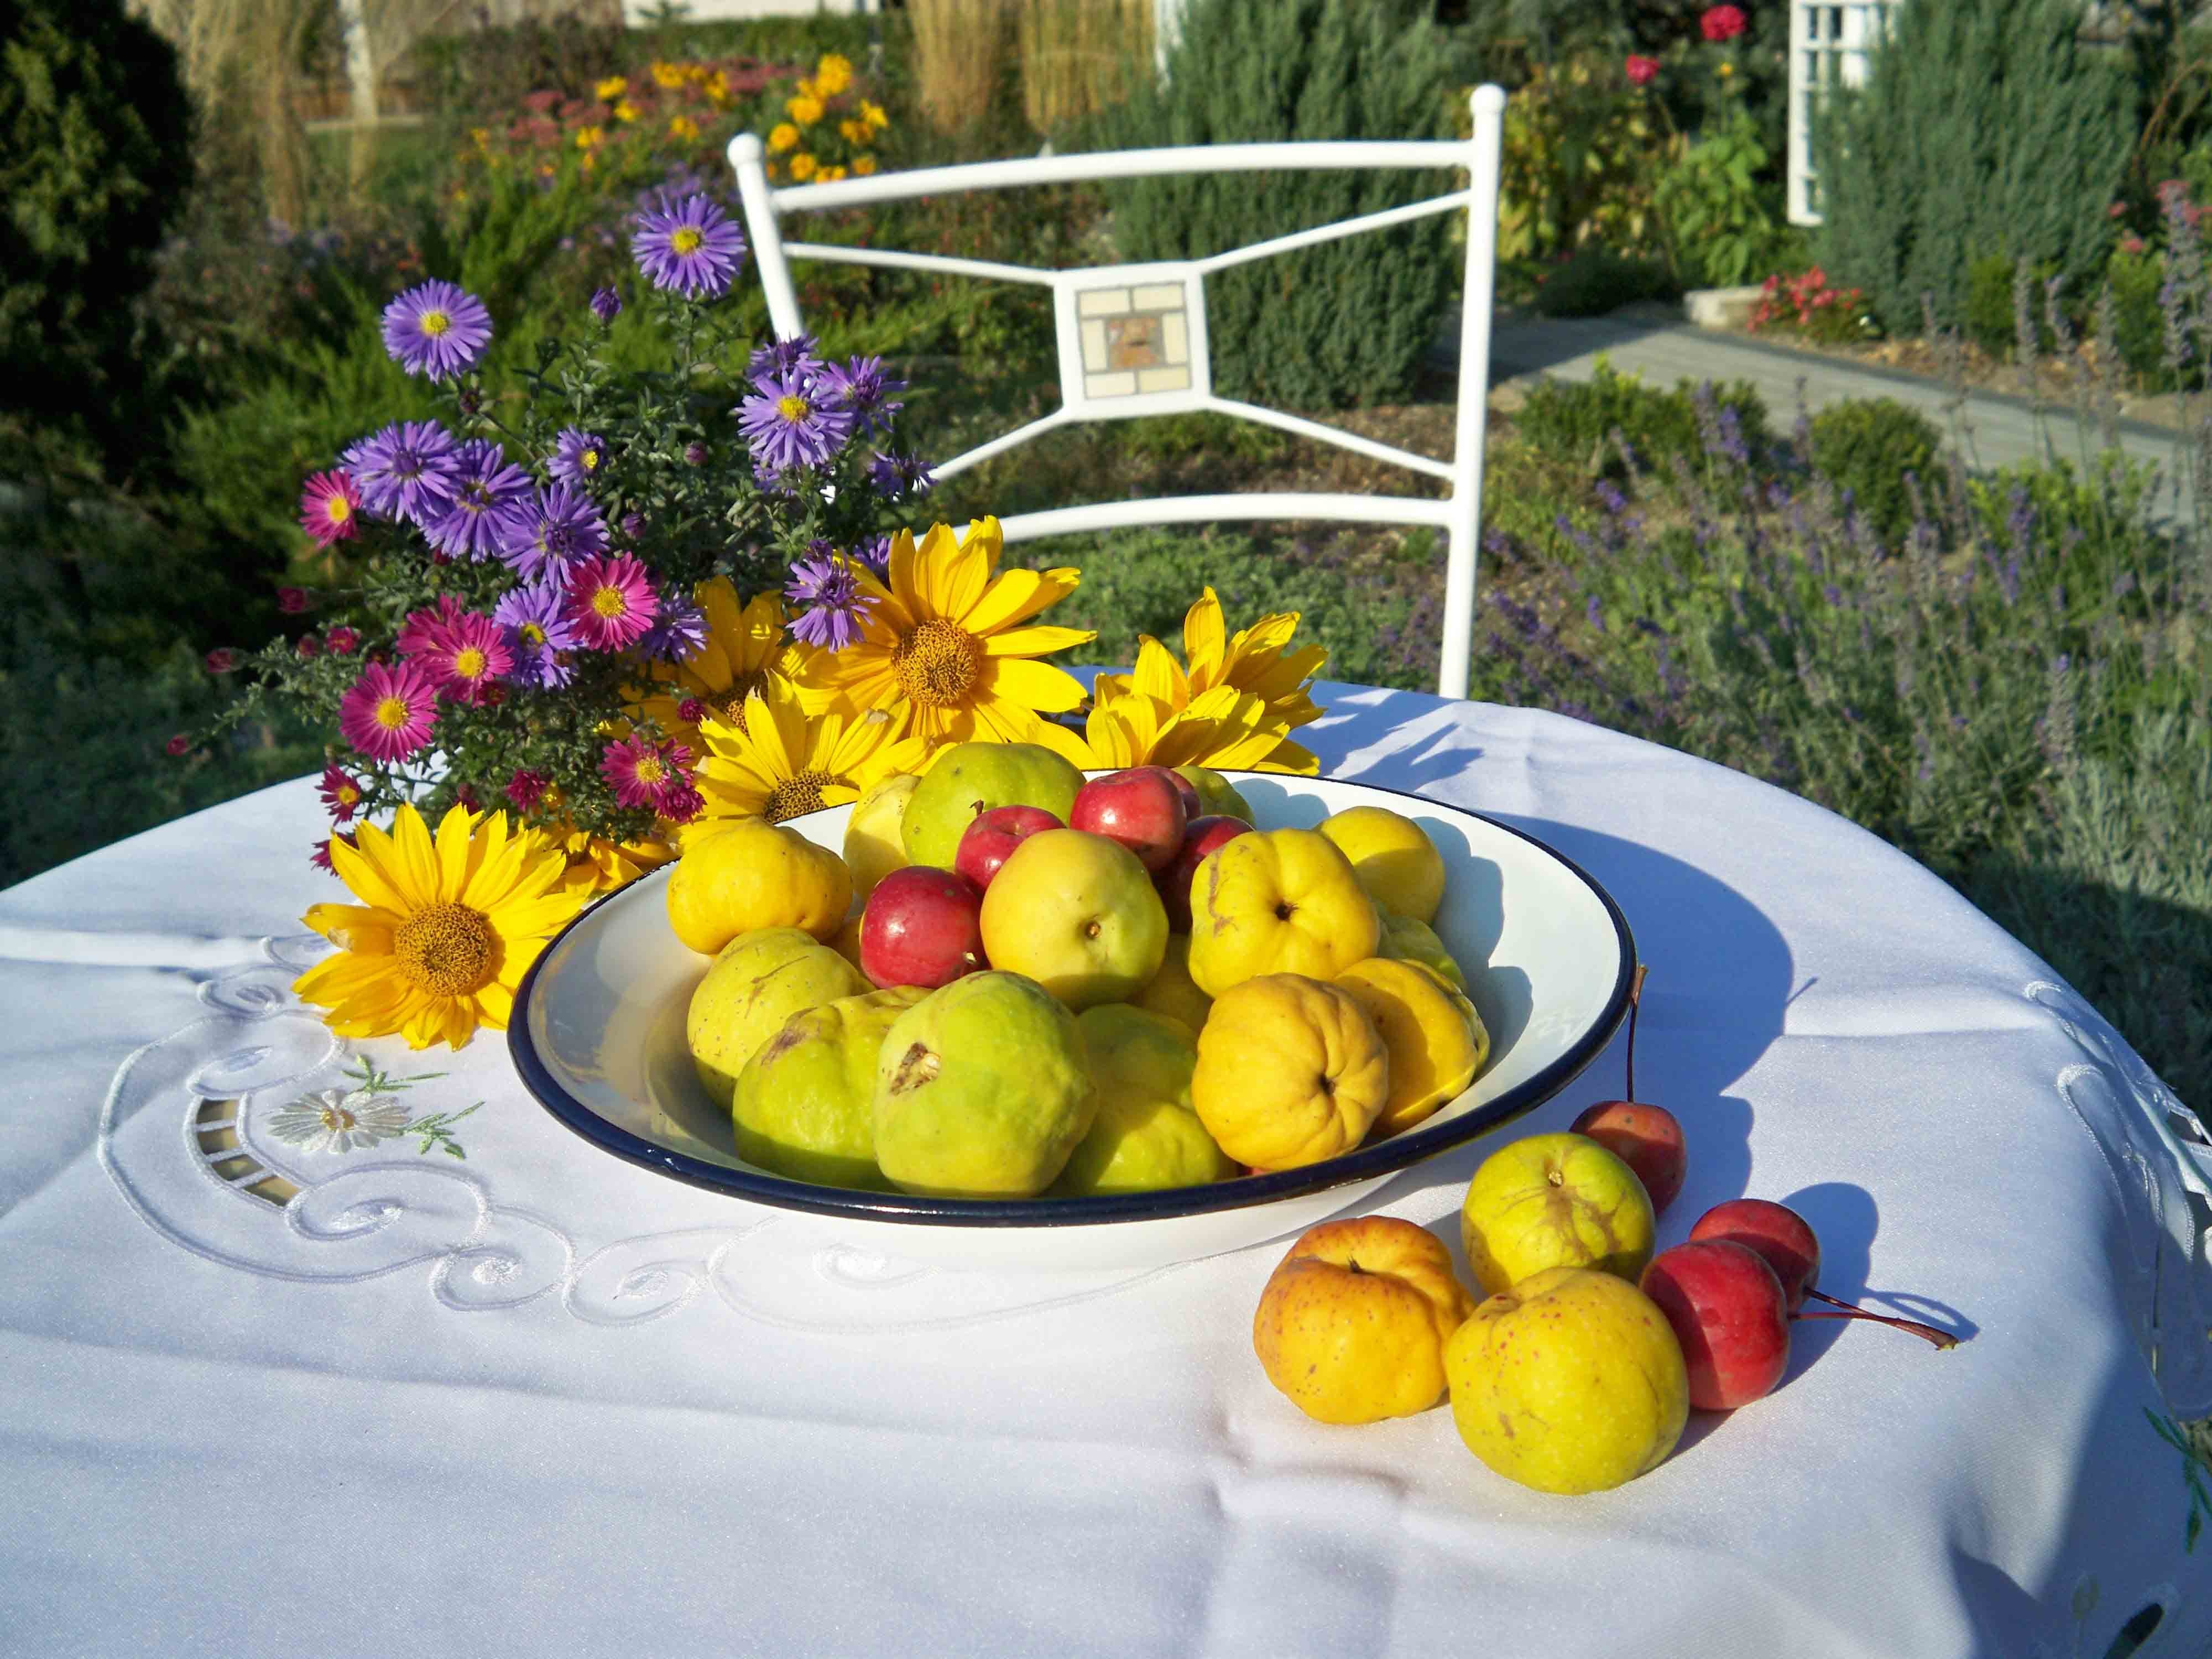
nature, plant, fruit, flower, food, produce, vegetable, yellow, still life, eating, vegetarian food, healthy food, floristry, the freshness, quince, local food, floral design, still life photography, centrepiece, flower arranging